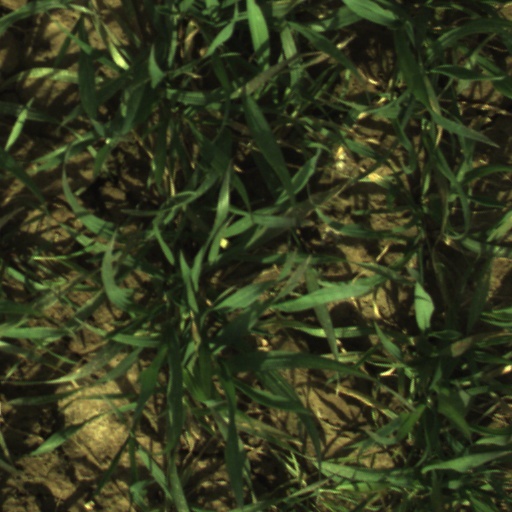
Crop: wheat